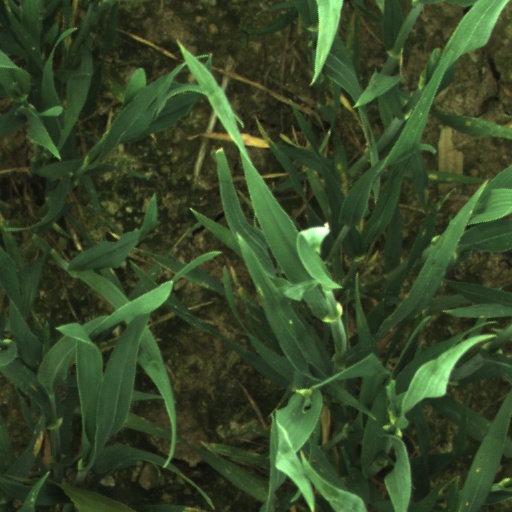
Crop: wheat